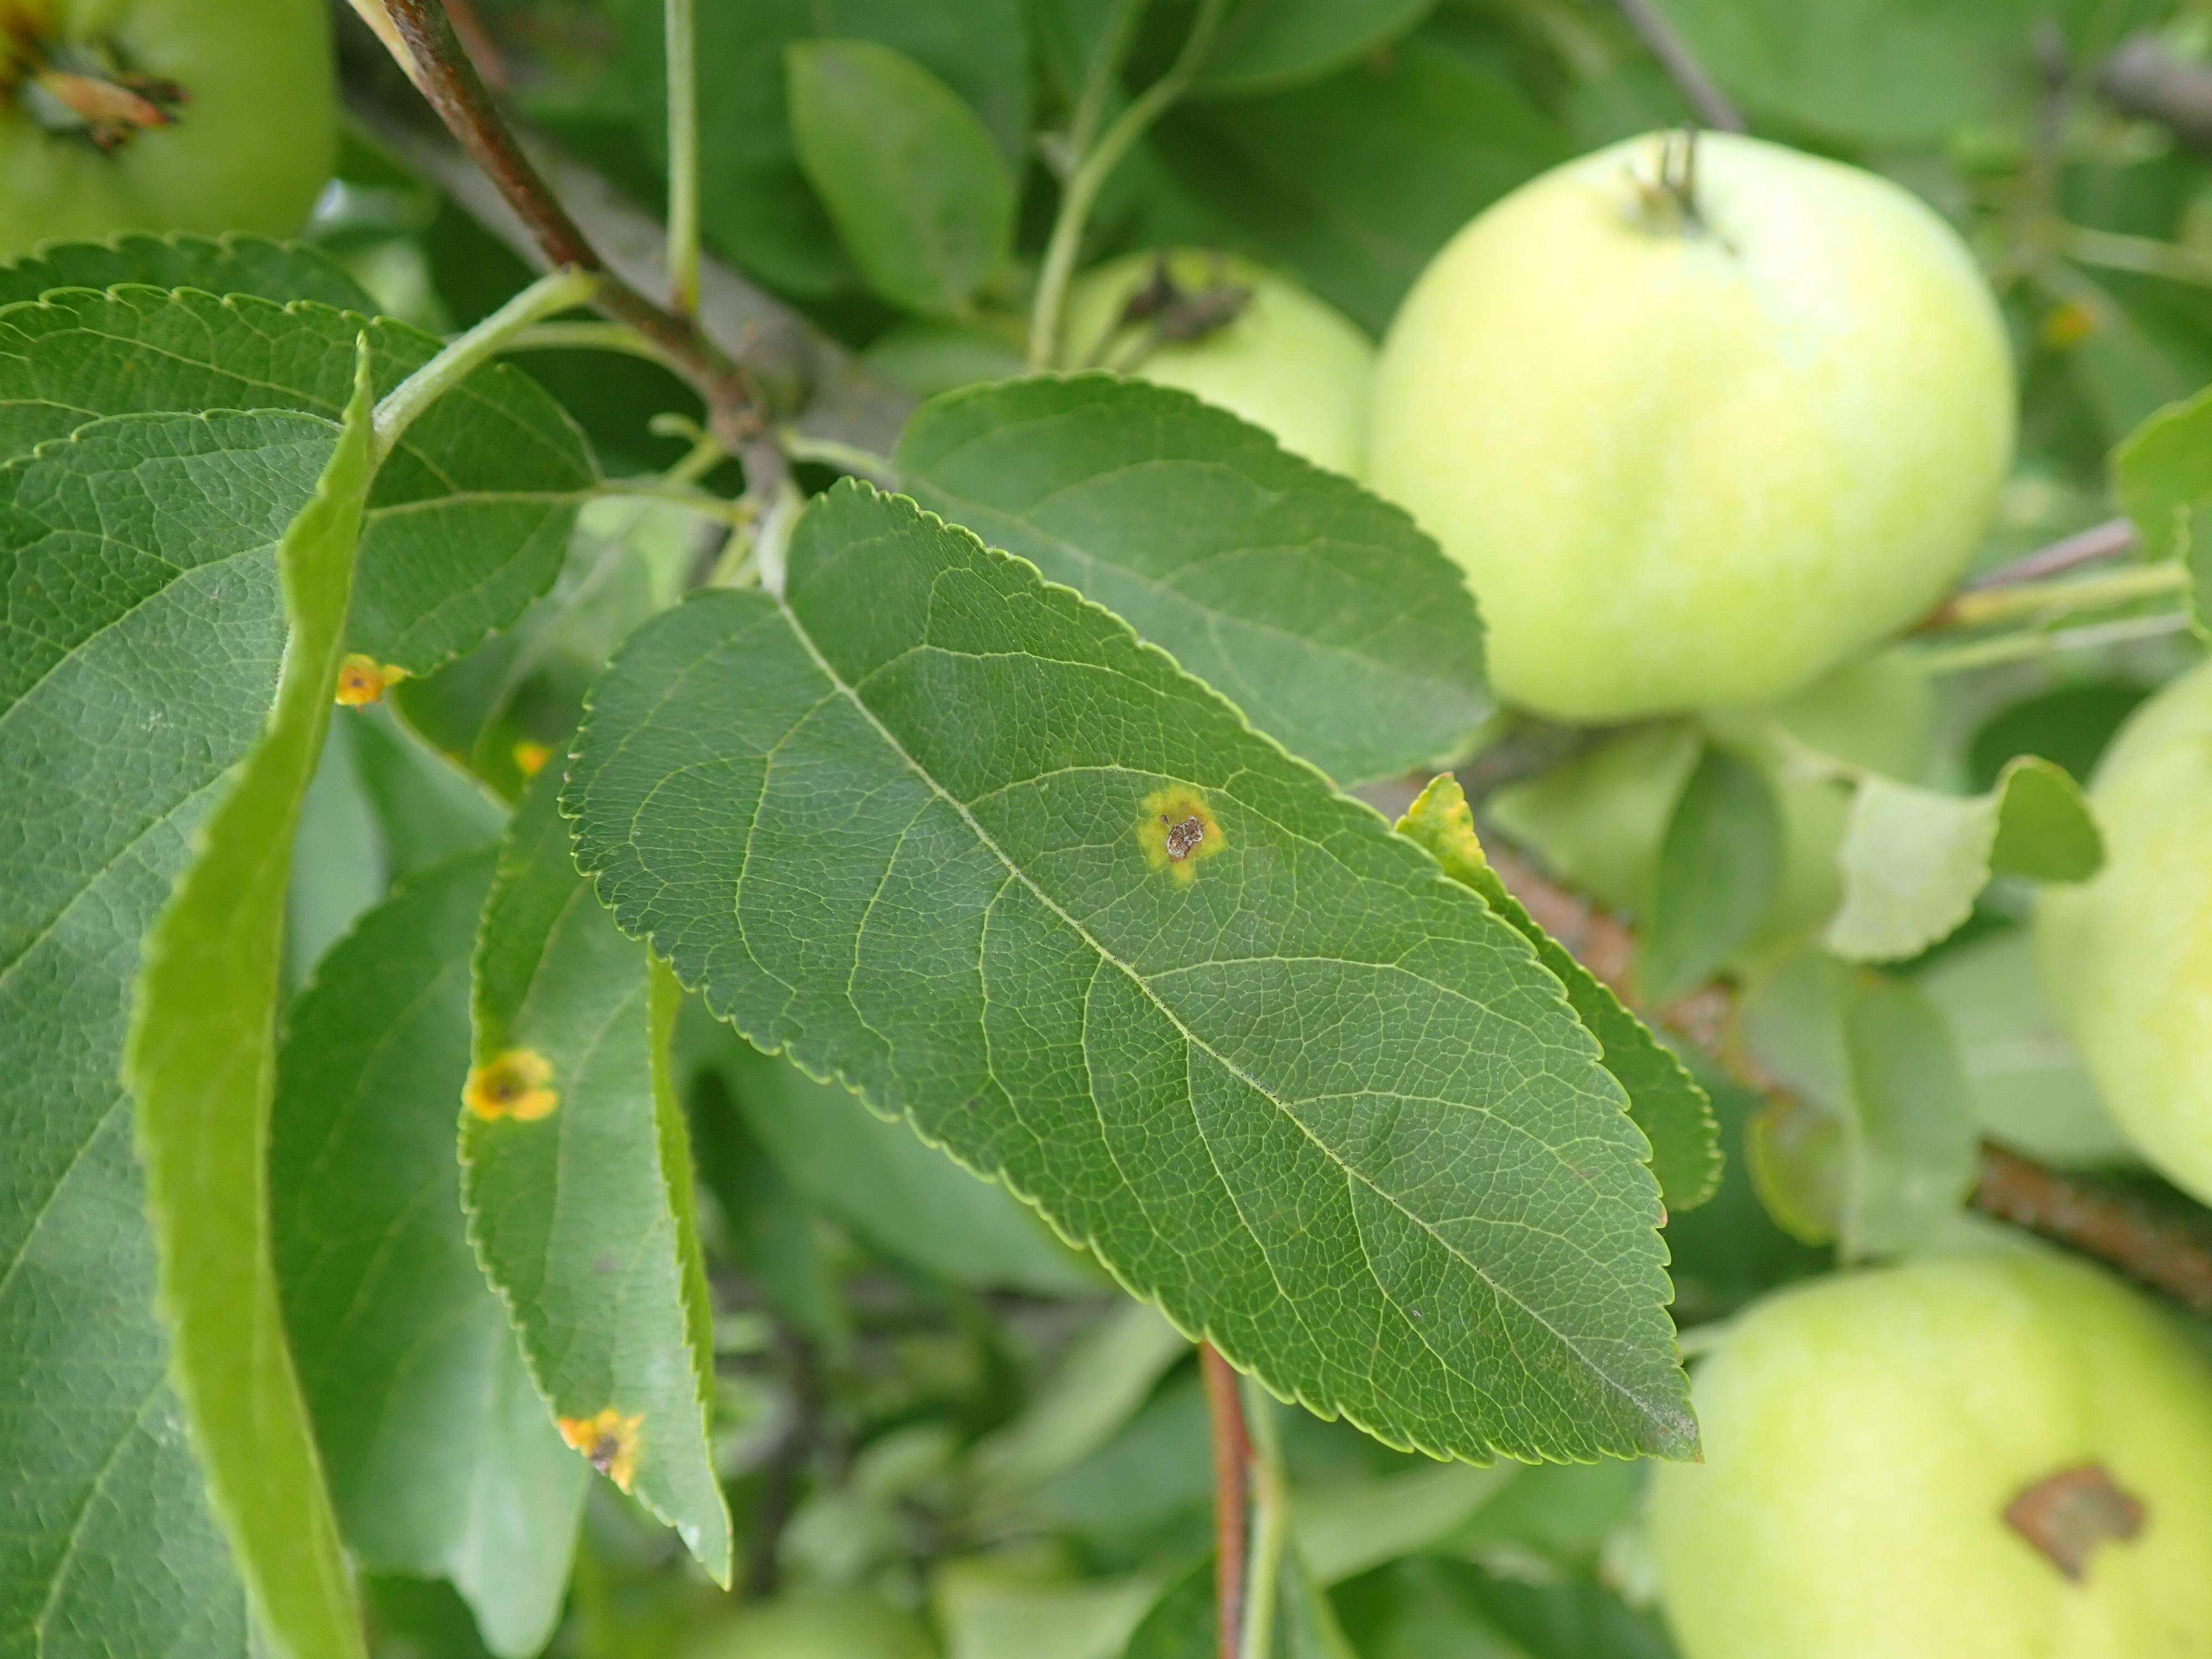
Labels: rust